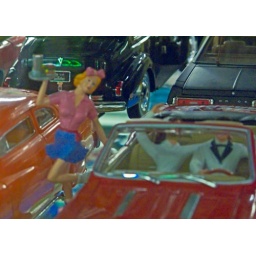
Toy cars and toy people in a store window